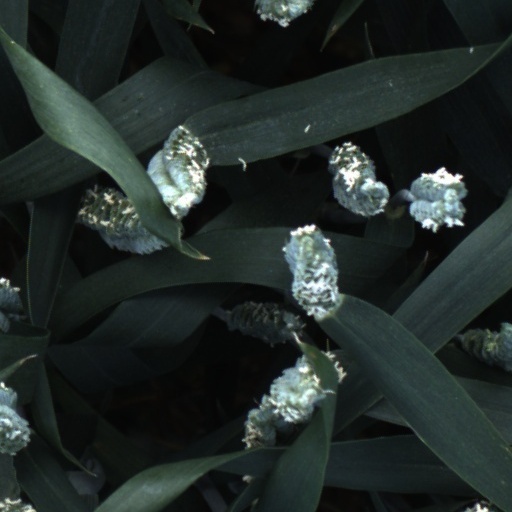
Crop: wheat